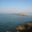
Label: sea